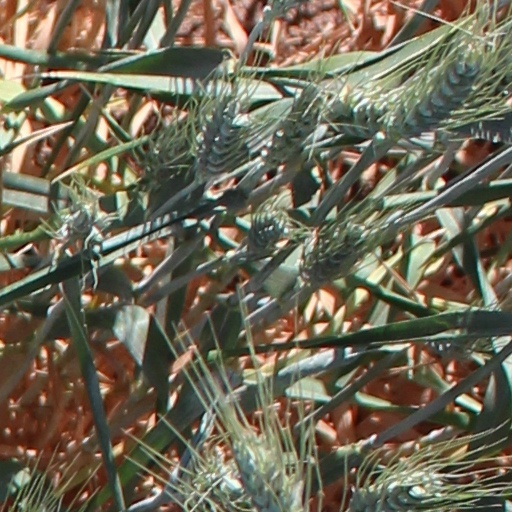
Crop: wheat